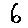
Label: 6